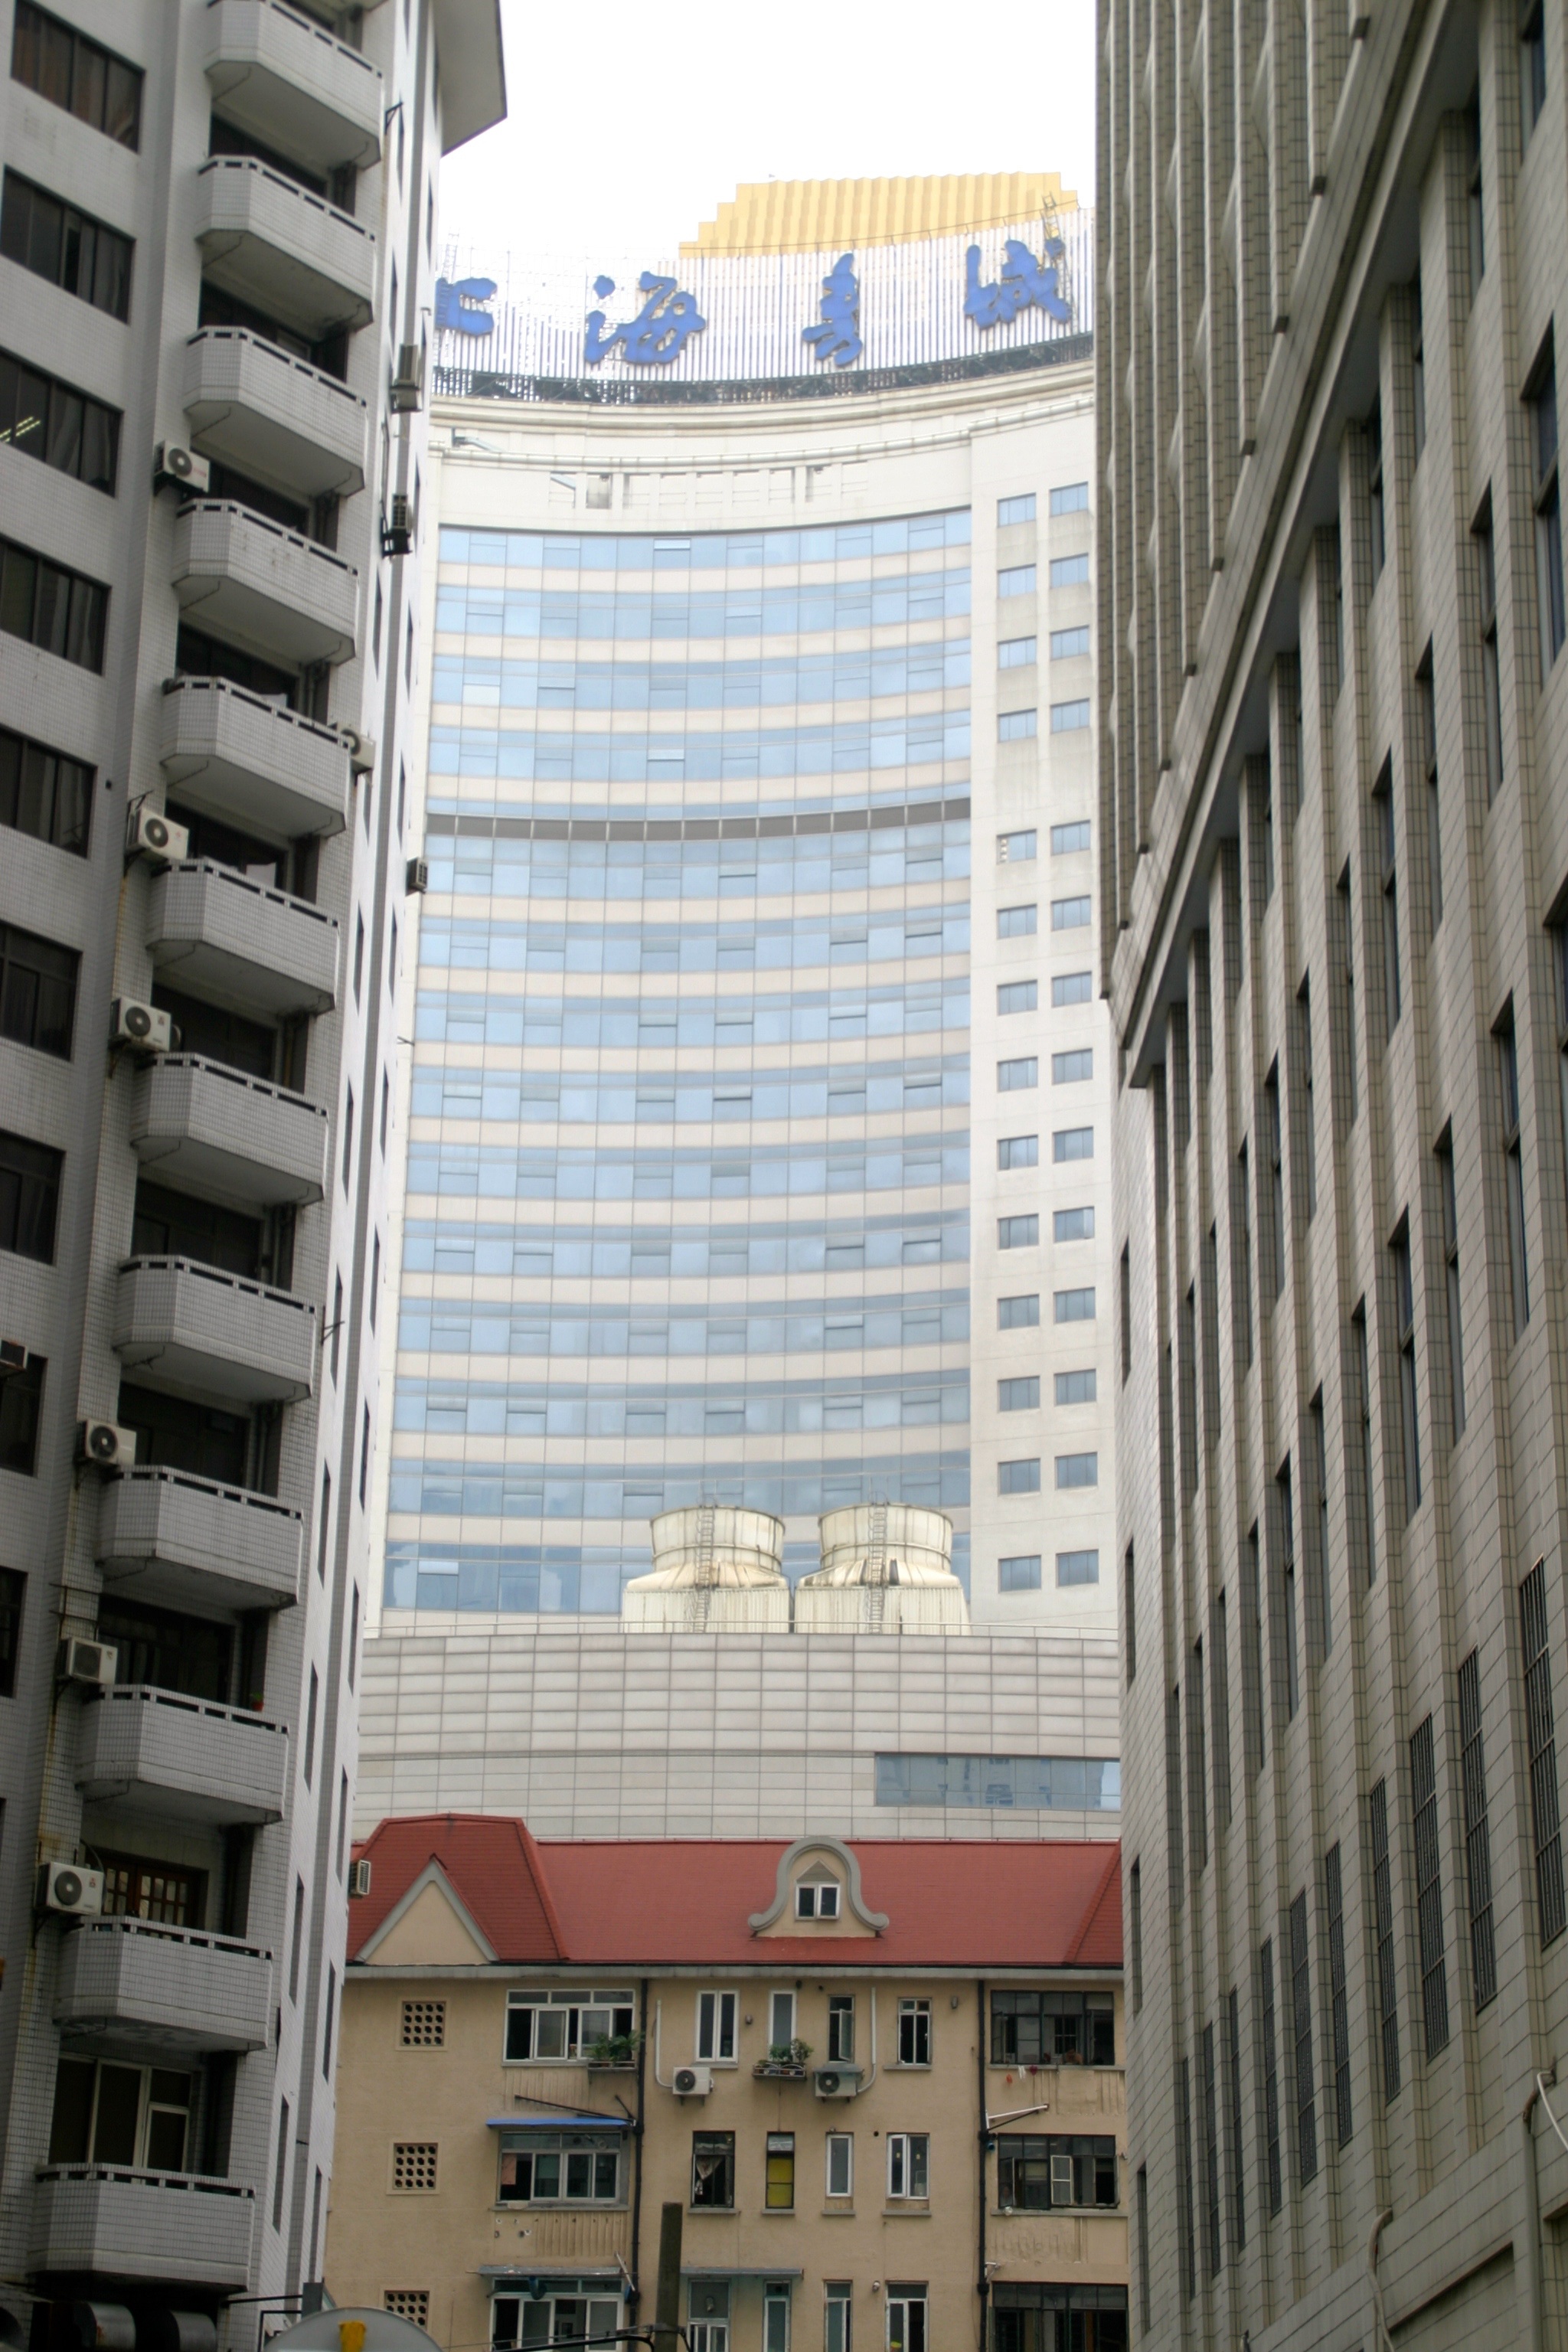
architecture, glass, building, city, skyscraper, stone, downtown, facade, modern, tower block, mirroring, metropolis, condominium, neighbourhood, urban area, residential area, window covering